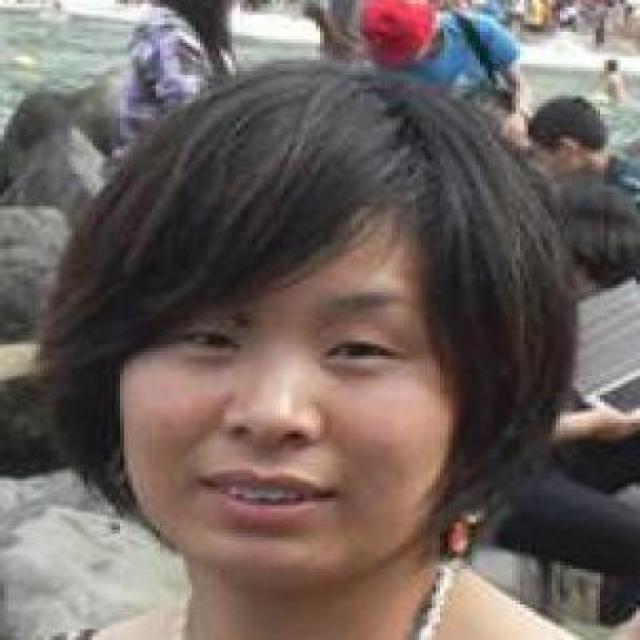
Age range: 21-44